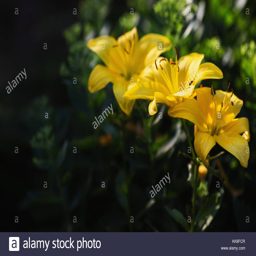
yellow lily on the flowerbed .